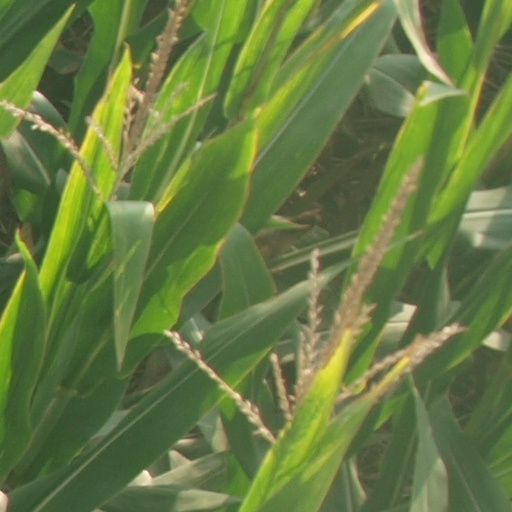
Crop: maize; corn